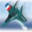
Label: airplane